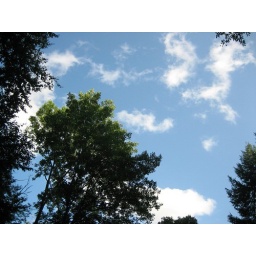
sky above the house